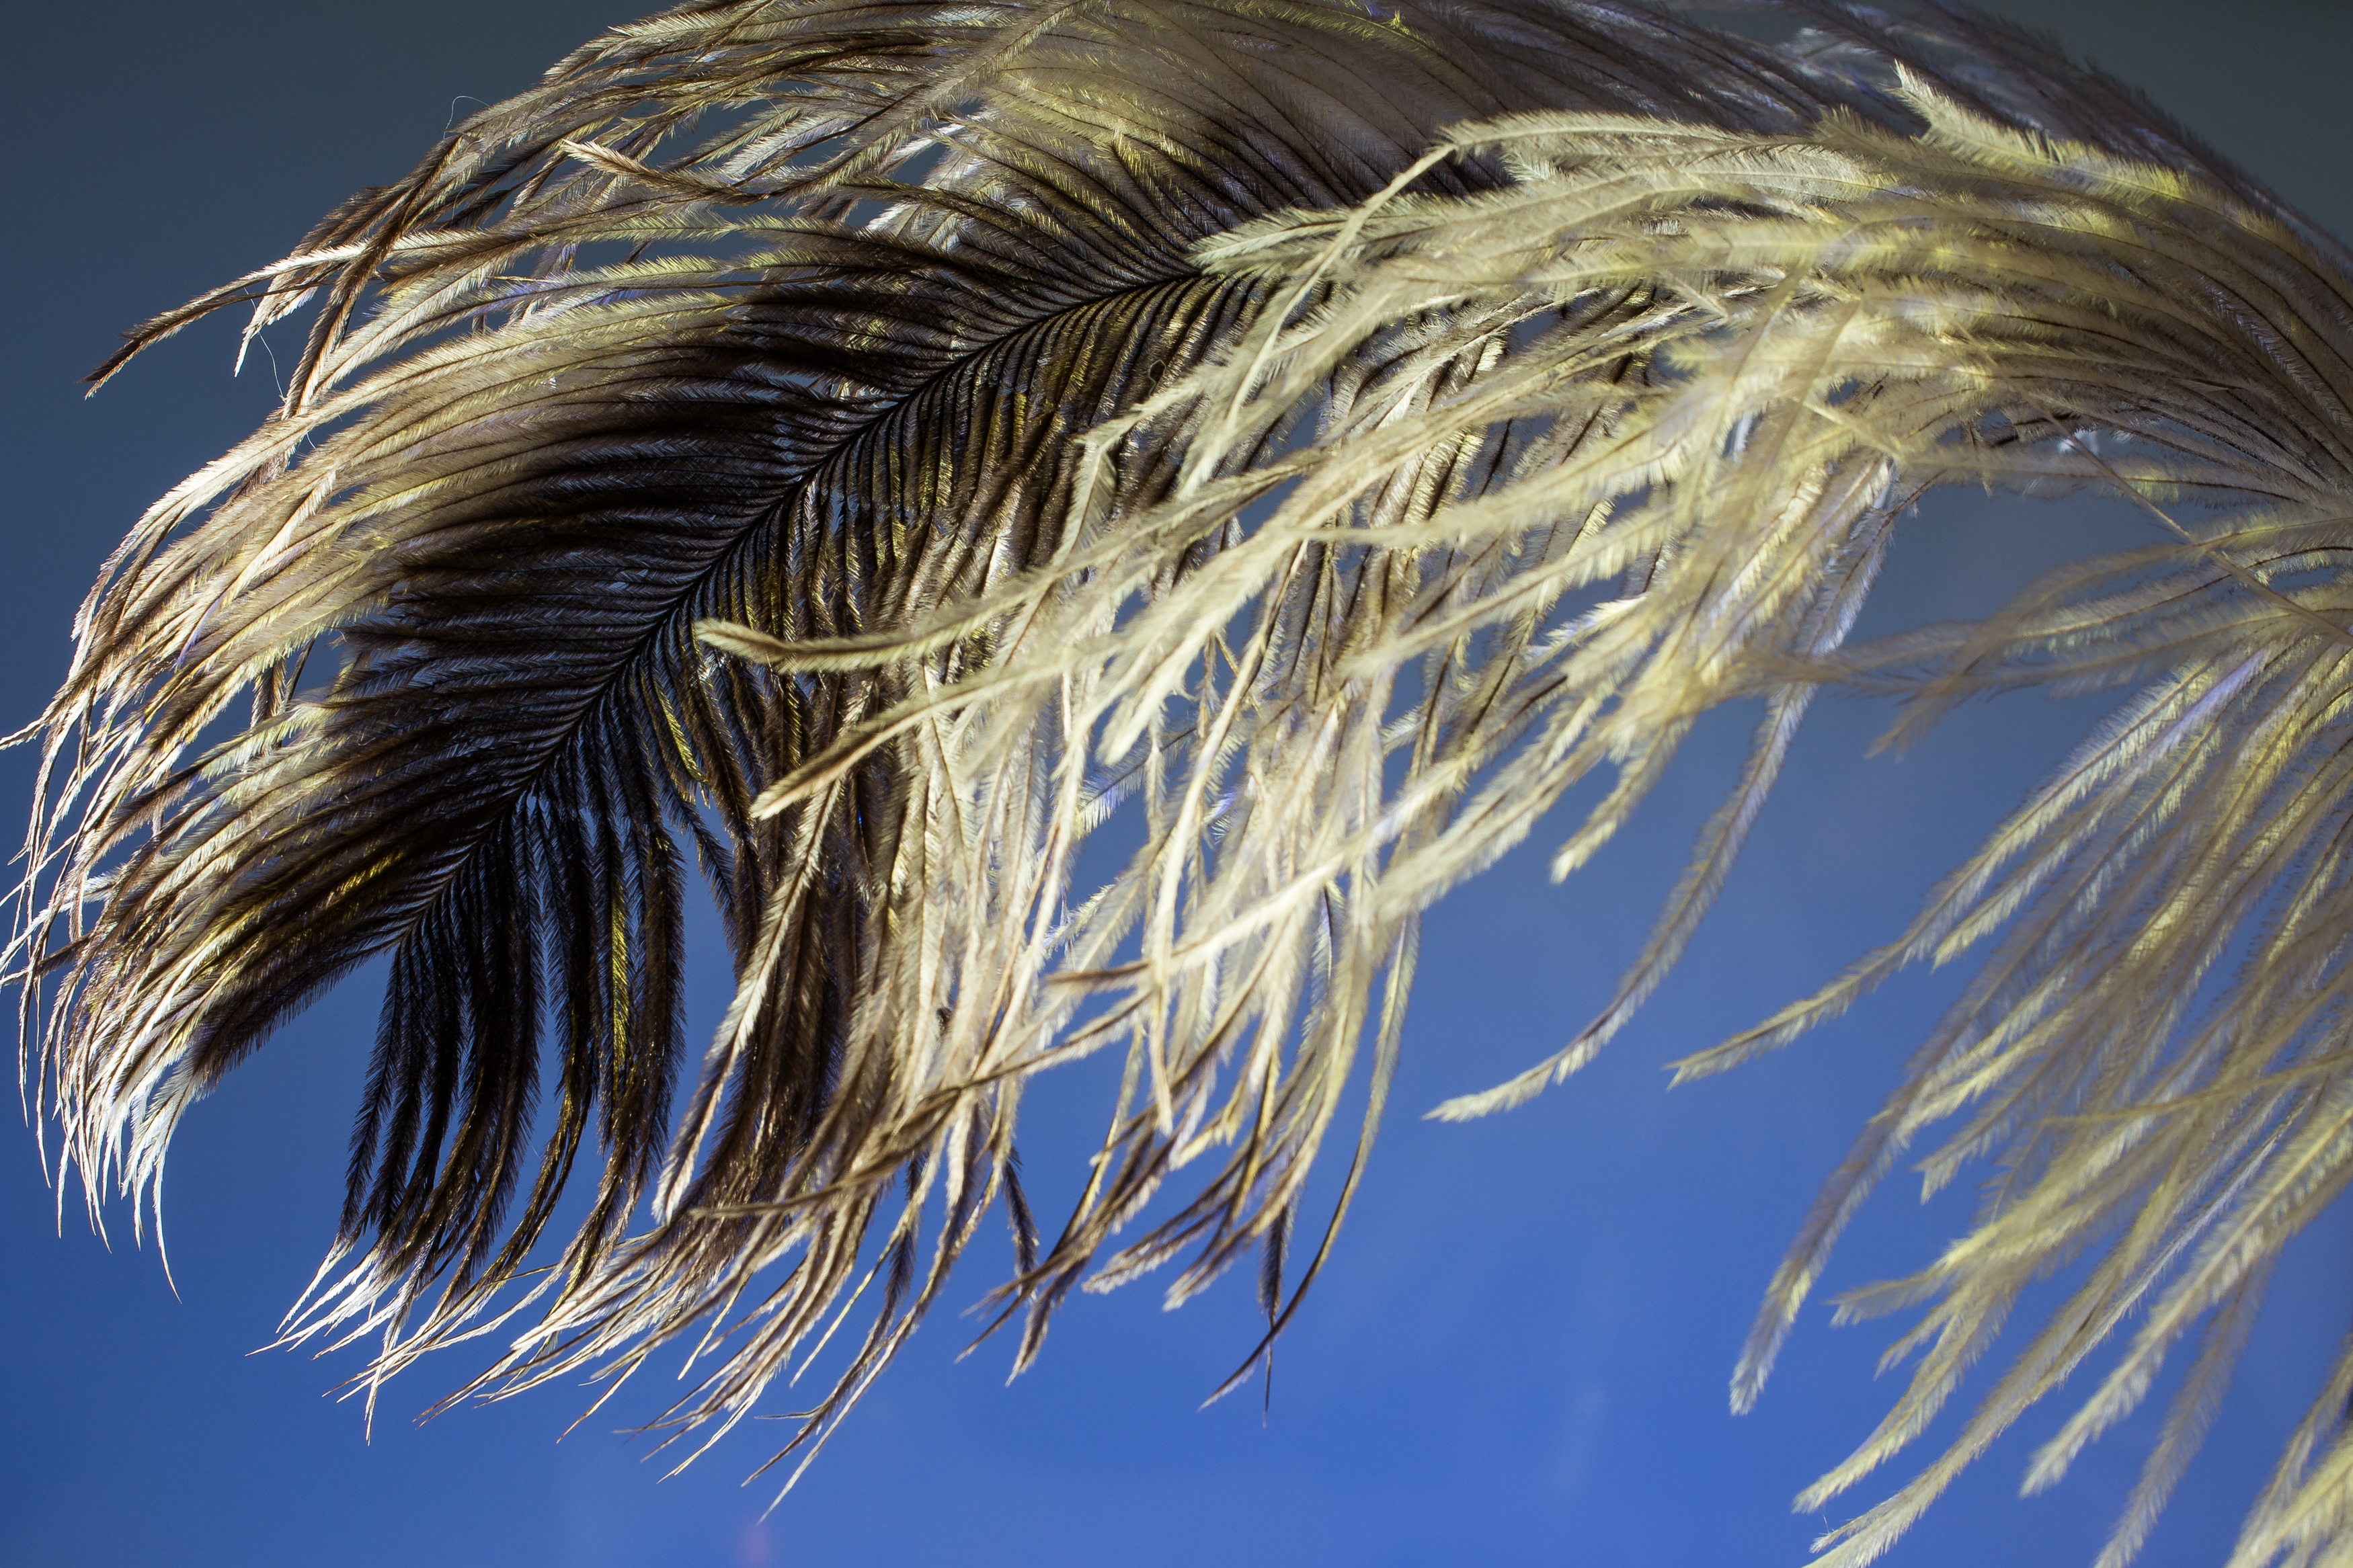
branch, bird, wing, spring, blue, close, material, plumage, close up, tender, strauss, spring dress, macro photography, airy, bird feather, ease, strauss spring, grass family, fashion accessory